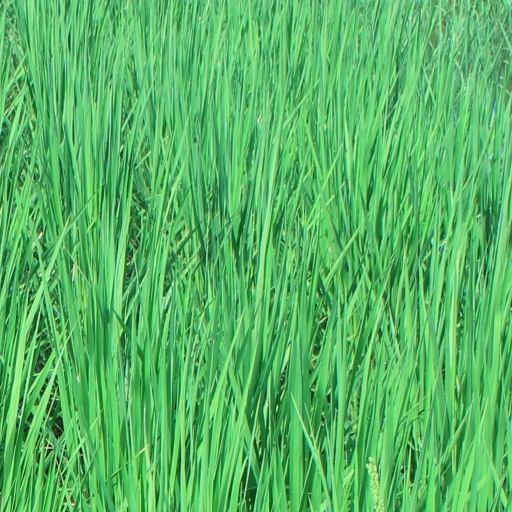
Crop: rice